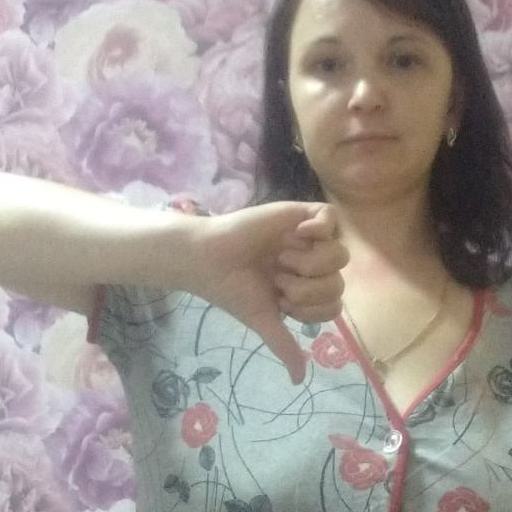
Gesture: dislike